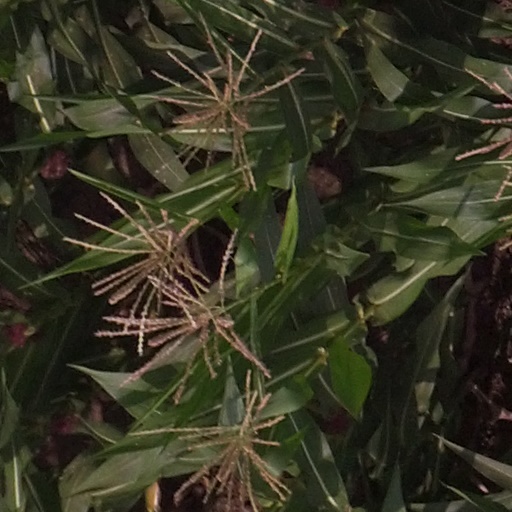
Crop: maize; corn